Darina Al Joundi

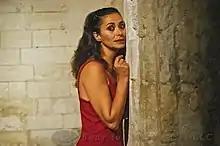
Al-Joundi in 2010

Darina Al Joundi is a Lebanese-born stage actor. She became a French citizen after Prime Minister Manuel Valls read a review of her performance at the 2012 Avignon Festival and decided to speed up her application. She has promoted women's rights for the French government.